Toxic Holocaust

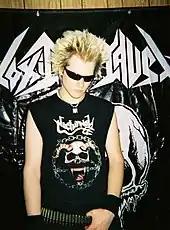
Joel Grind around the release of "Evil Never Dies"

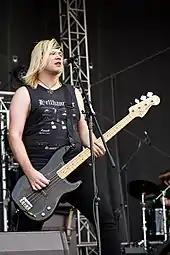
Joel Grind at Party.San Open Air 2015

Joel Grind is the frontman and main songwriter of Toxic Holocaust. He now lives in Oregon. Grind began his musical career at a young age, first playing drums. His musical influences included bands such as Metallica, Bathory, Venom, and Sodom. As a teen, he ran a home recording and mixing business for local bands. In 1999, he started Toxic Holocaust. Around this time, he picked up guitar.